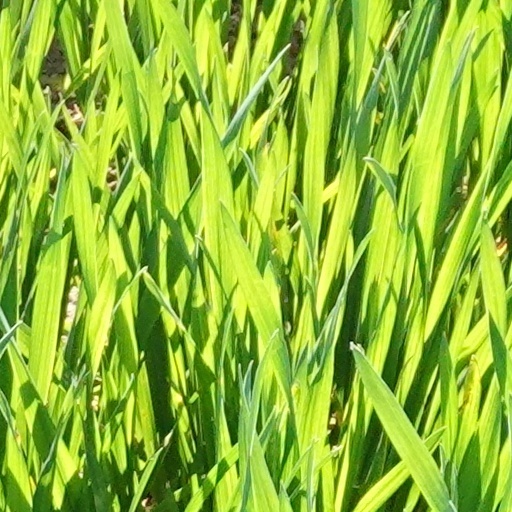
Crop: wheat